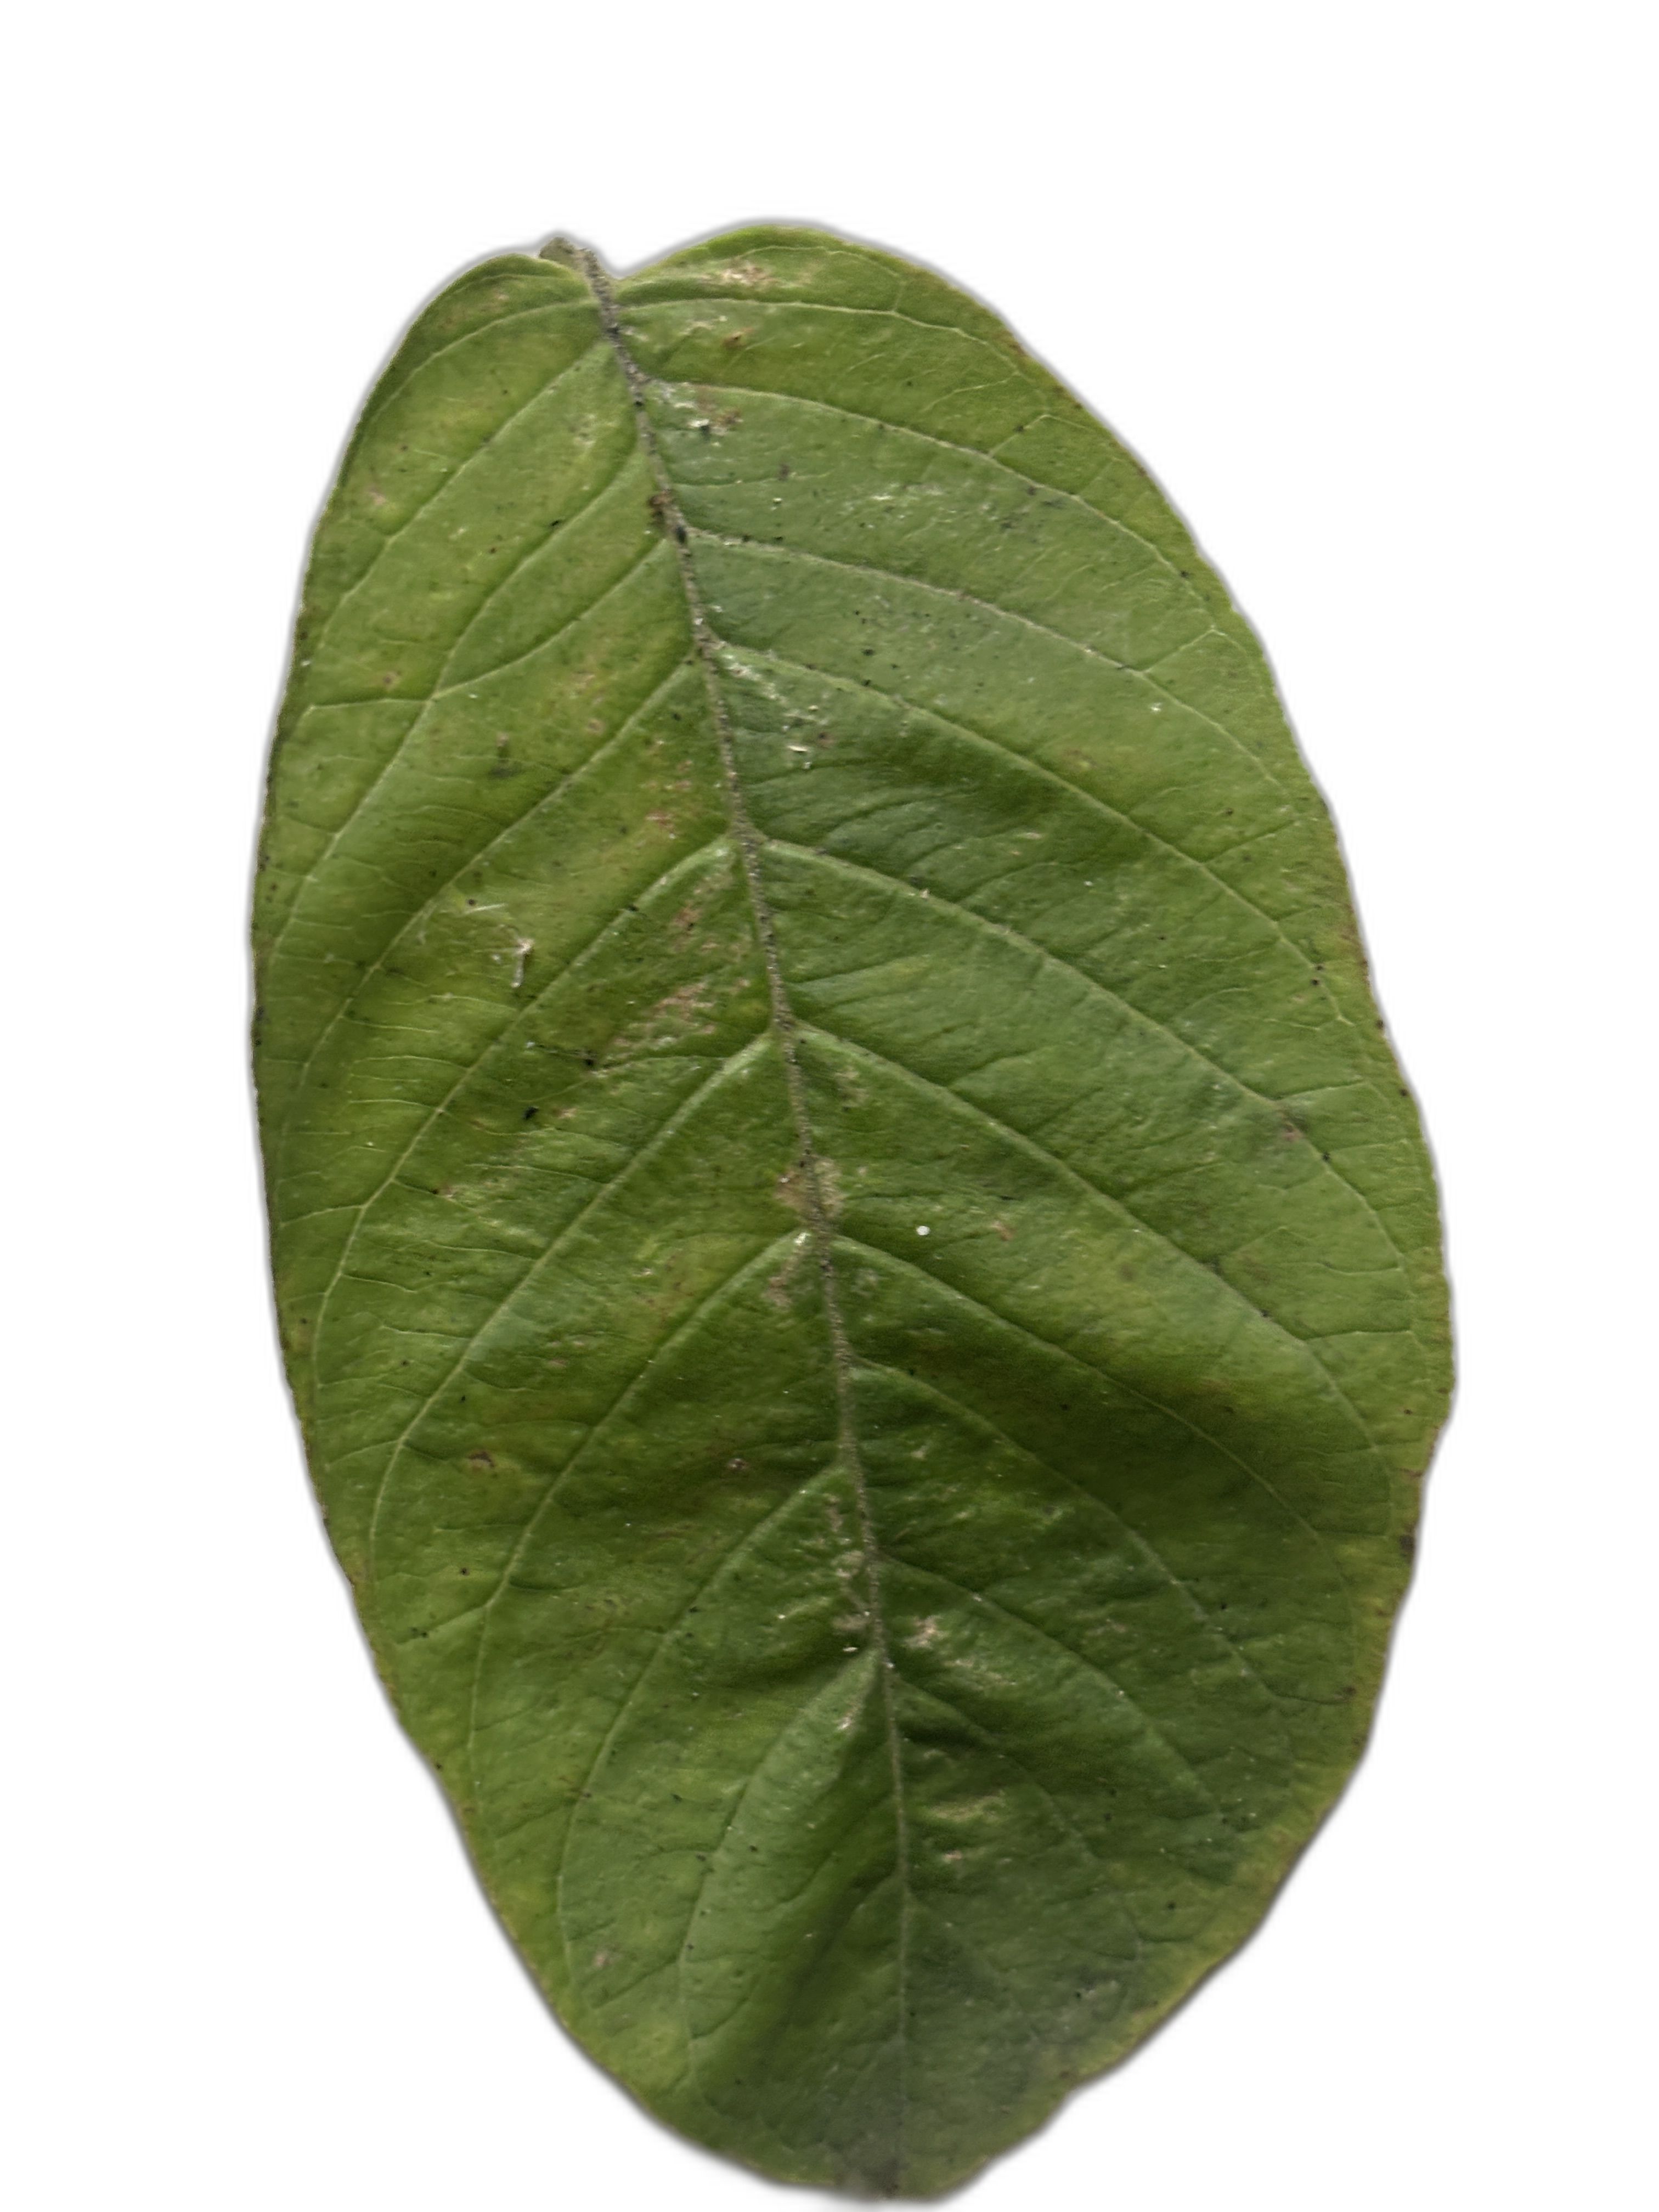
Plant part: leaf
Disease: Healthy